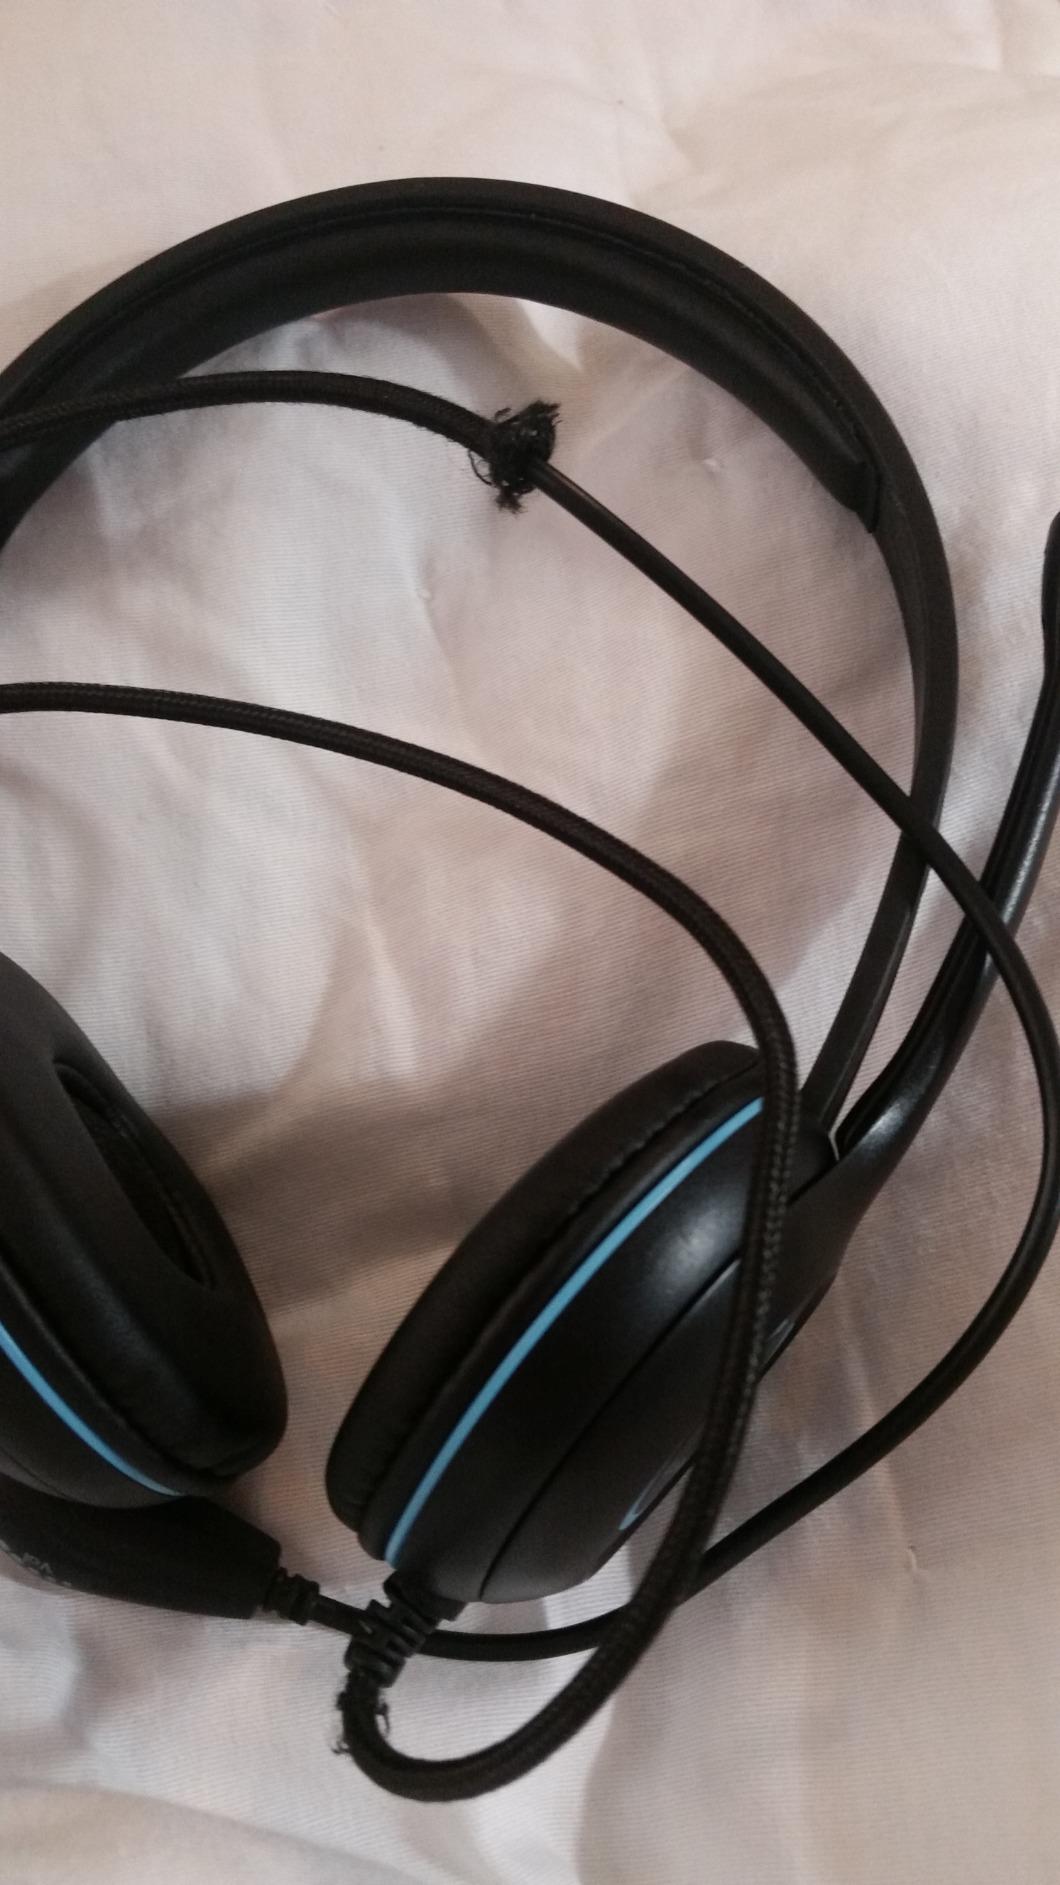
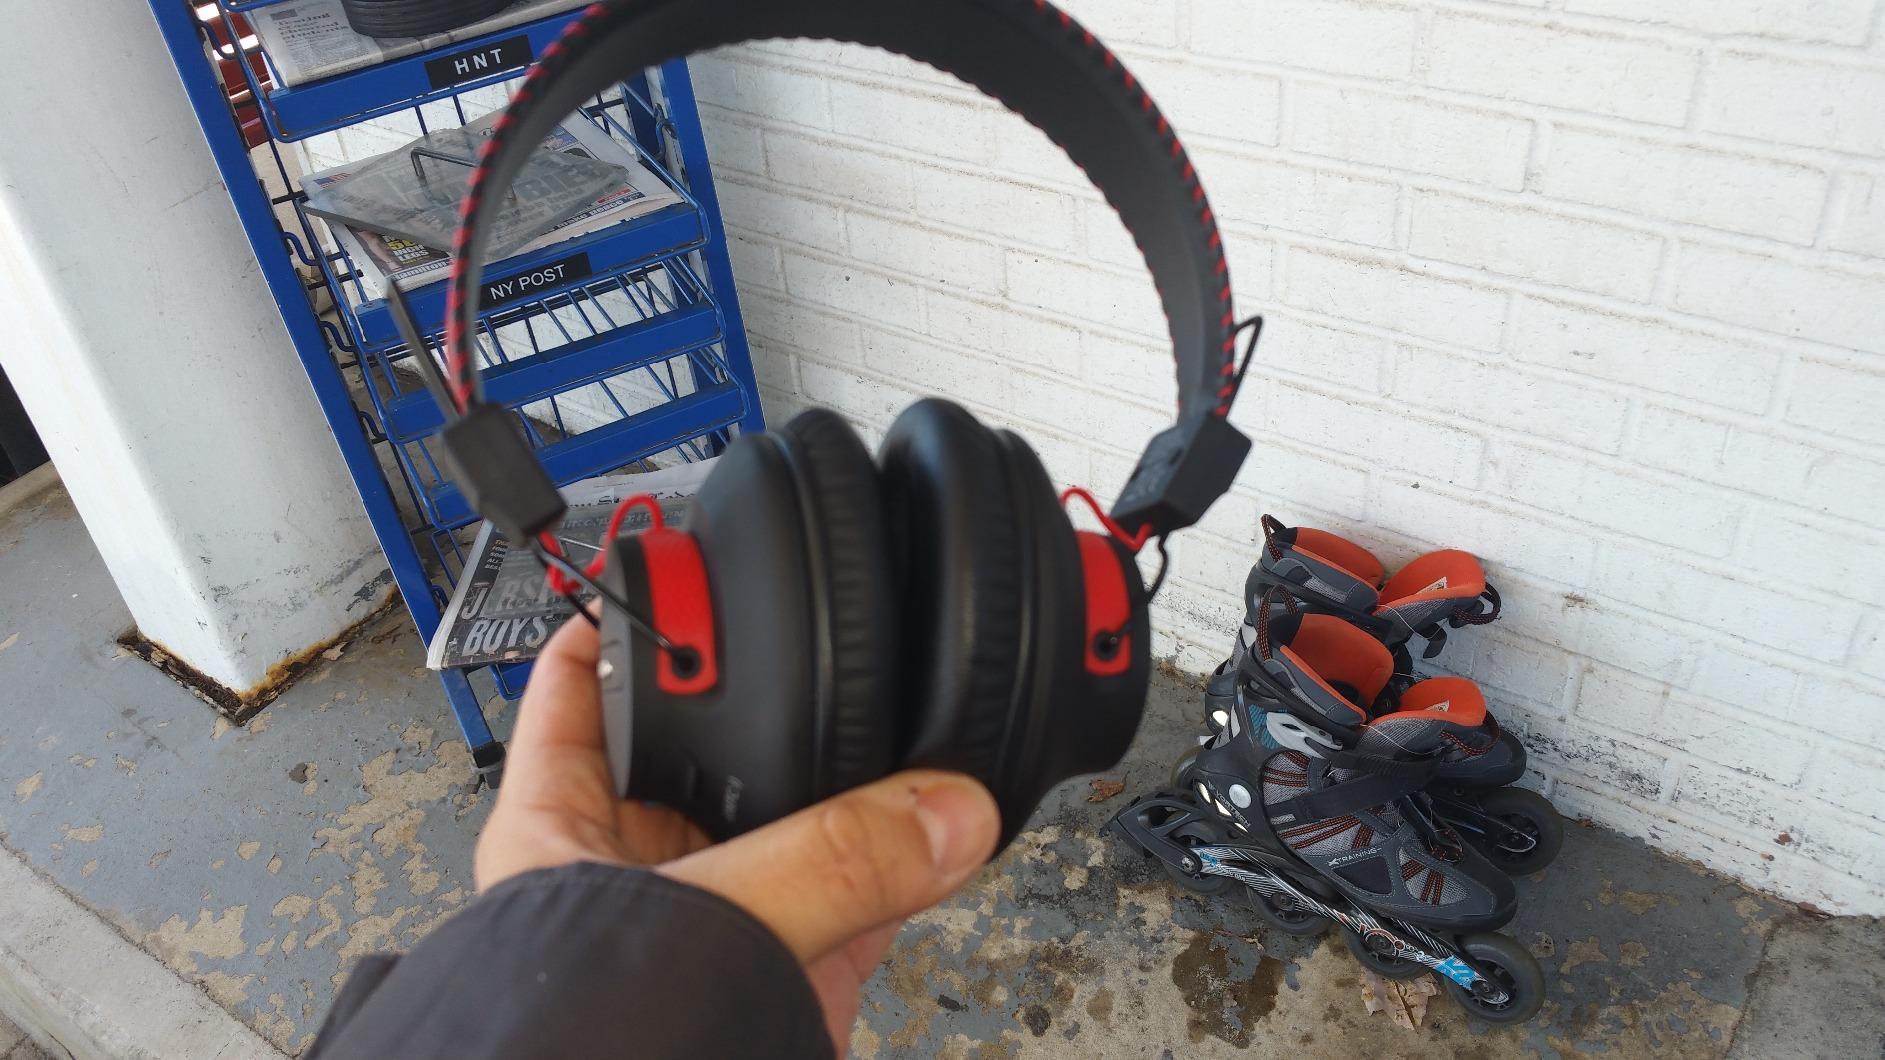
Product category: headphones
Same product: no